Tithe

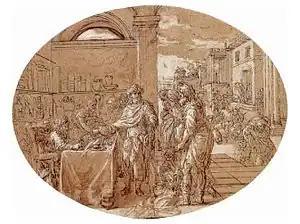
"Tithing in the Temple" by Pierre Monier

The Torah commands the giving of various agricultural tithes in various situations, specifically "terumah", "terumat hamaaser", the first tithe, second tithe, poor tithe, and animal tithe. Not all these "tithes" actually had the proportion of . These tithes are mentioned in the Books of Leviticus, Numbers and Deuteronomy.